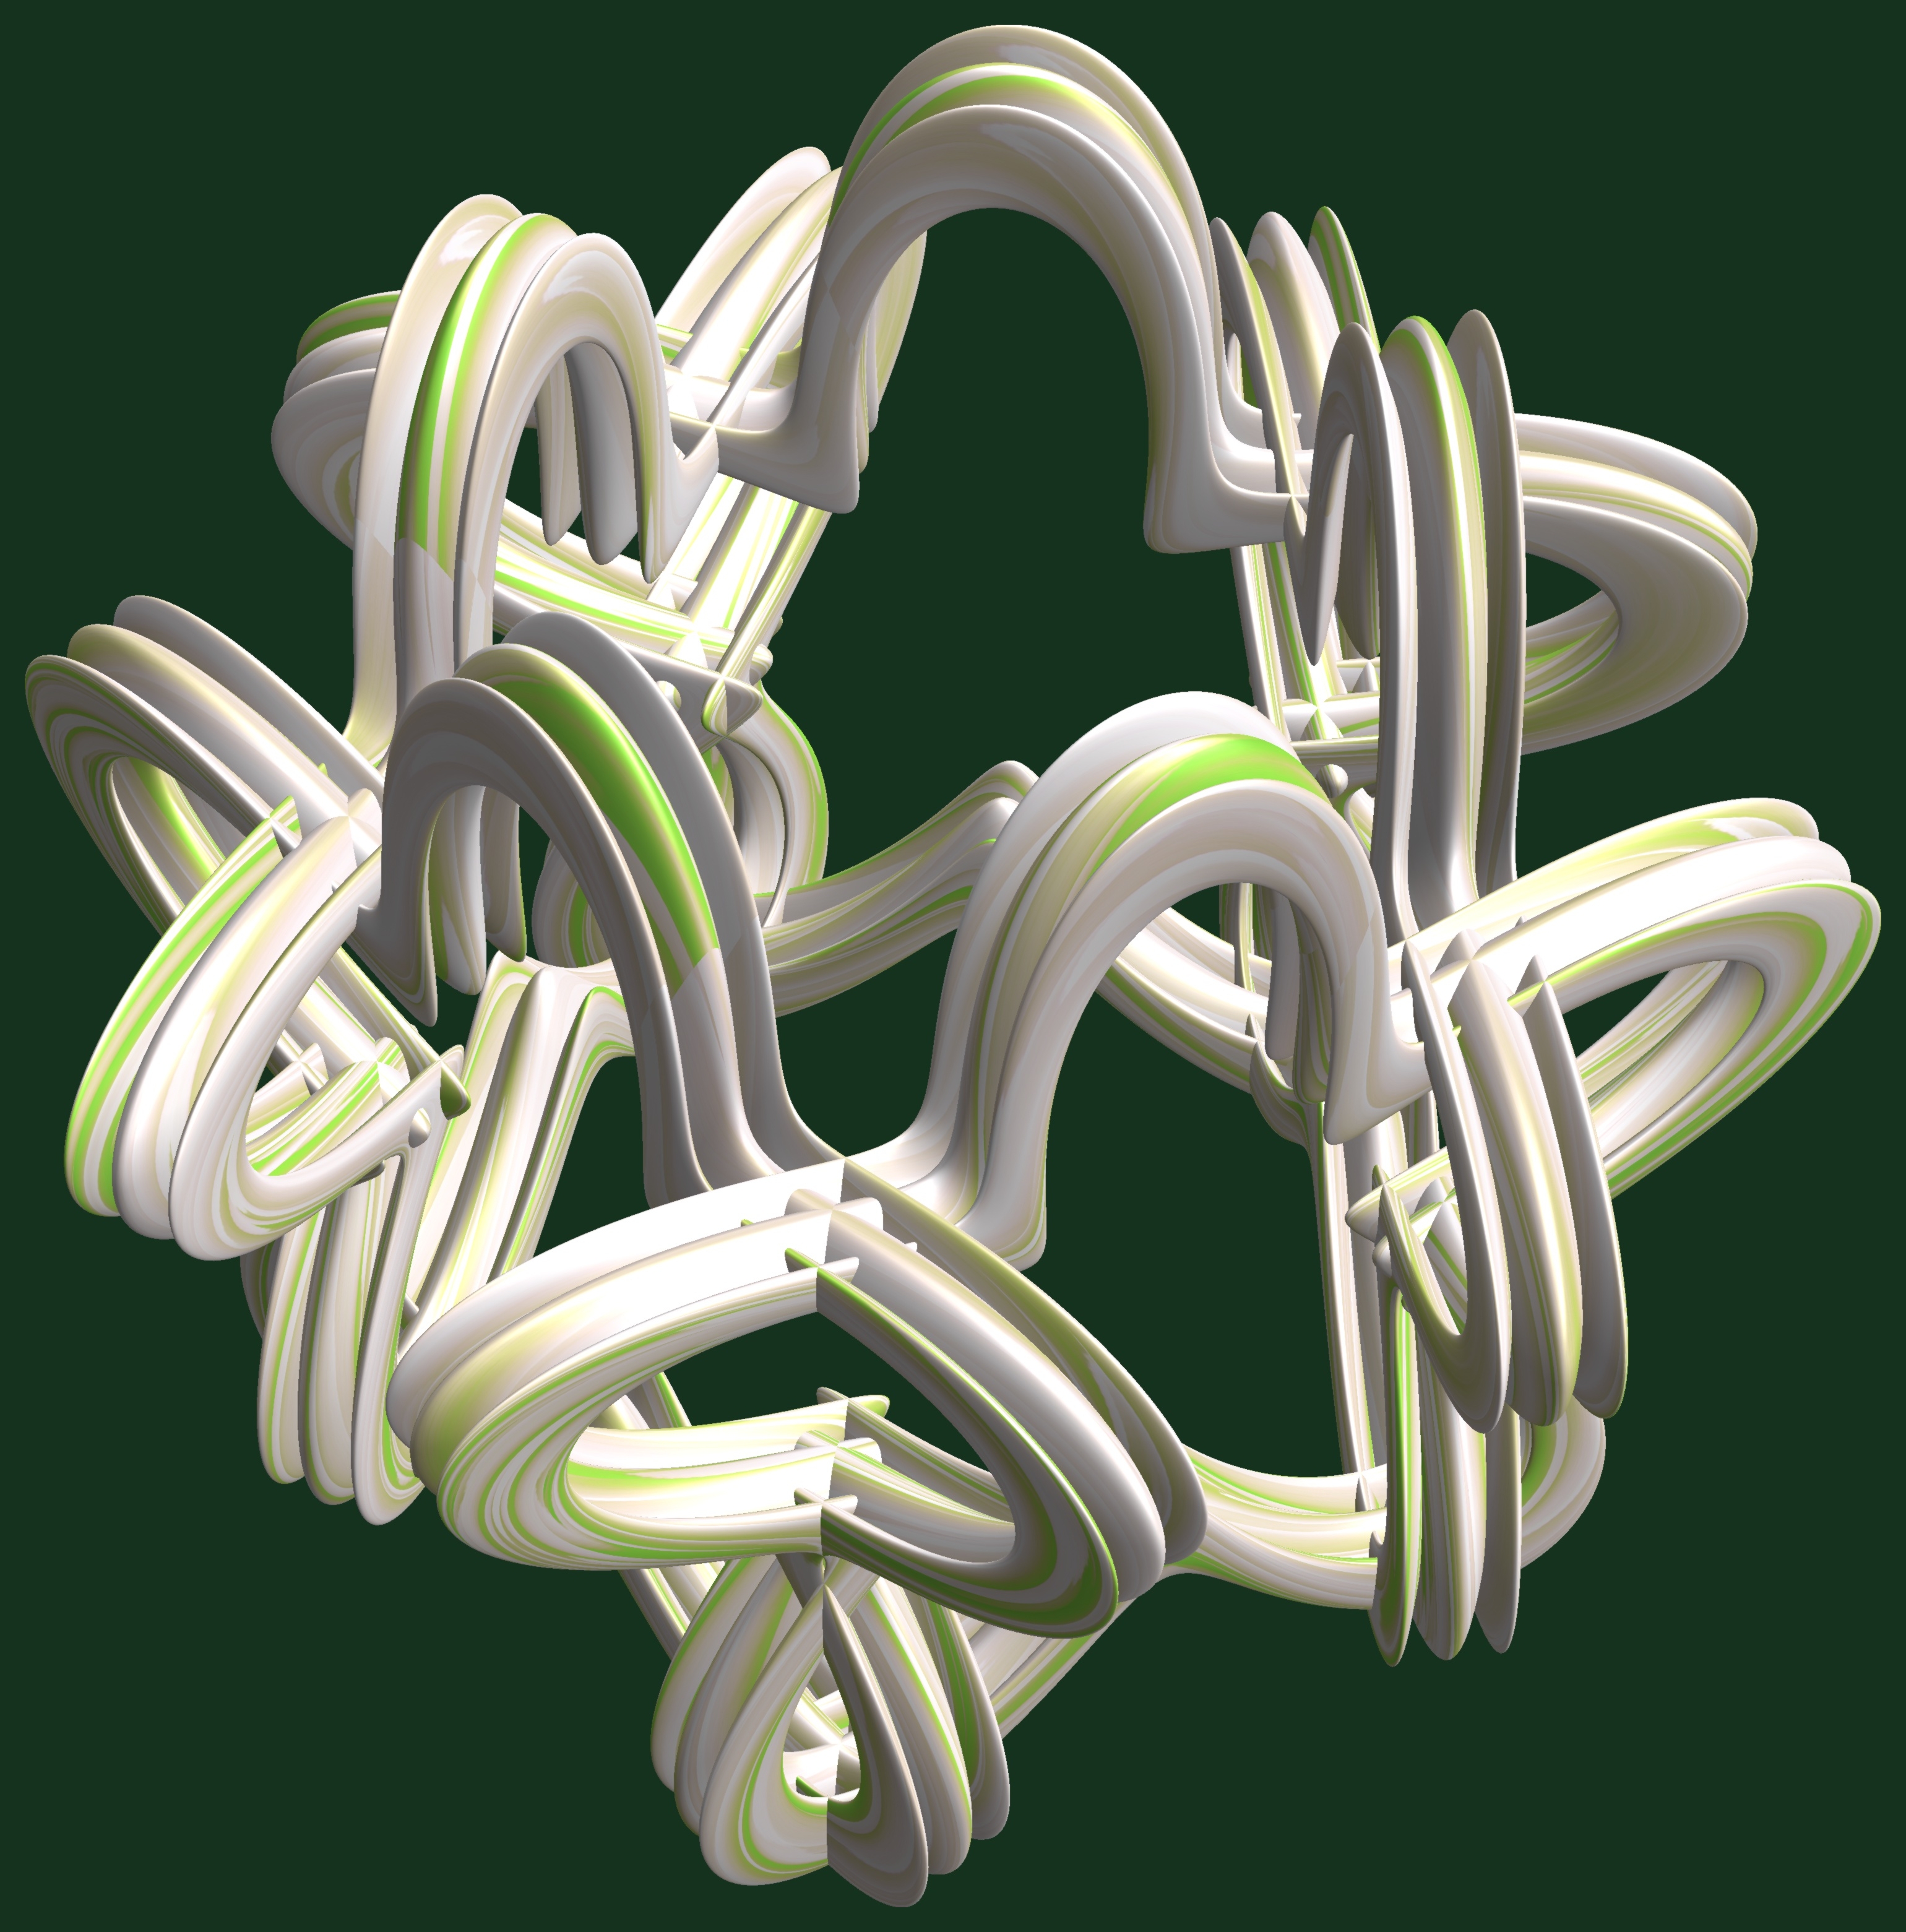
structure, texture, pattern, lighting, jewellery, font, design, silver, symmetry, 3d, graphic, torus, mathematica, cg, parametricplot3d, code, program, algorithm, abstruct, mapping